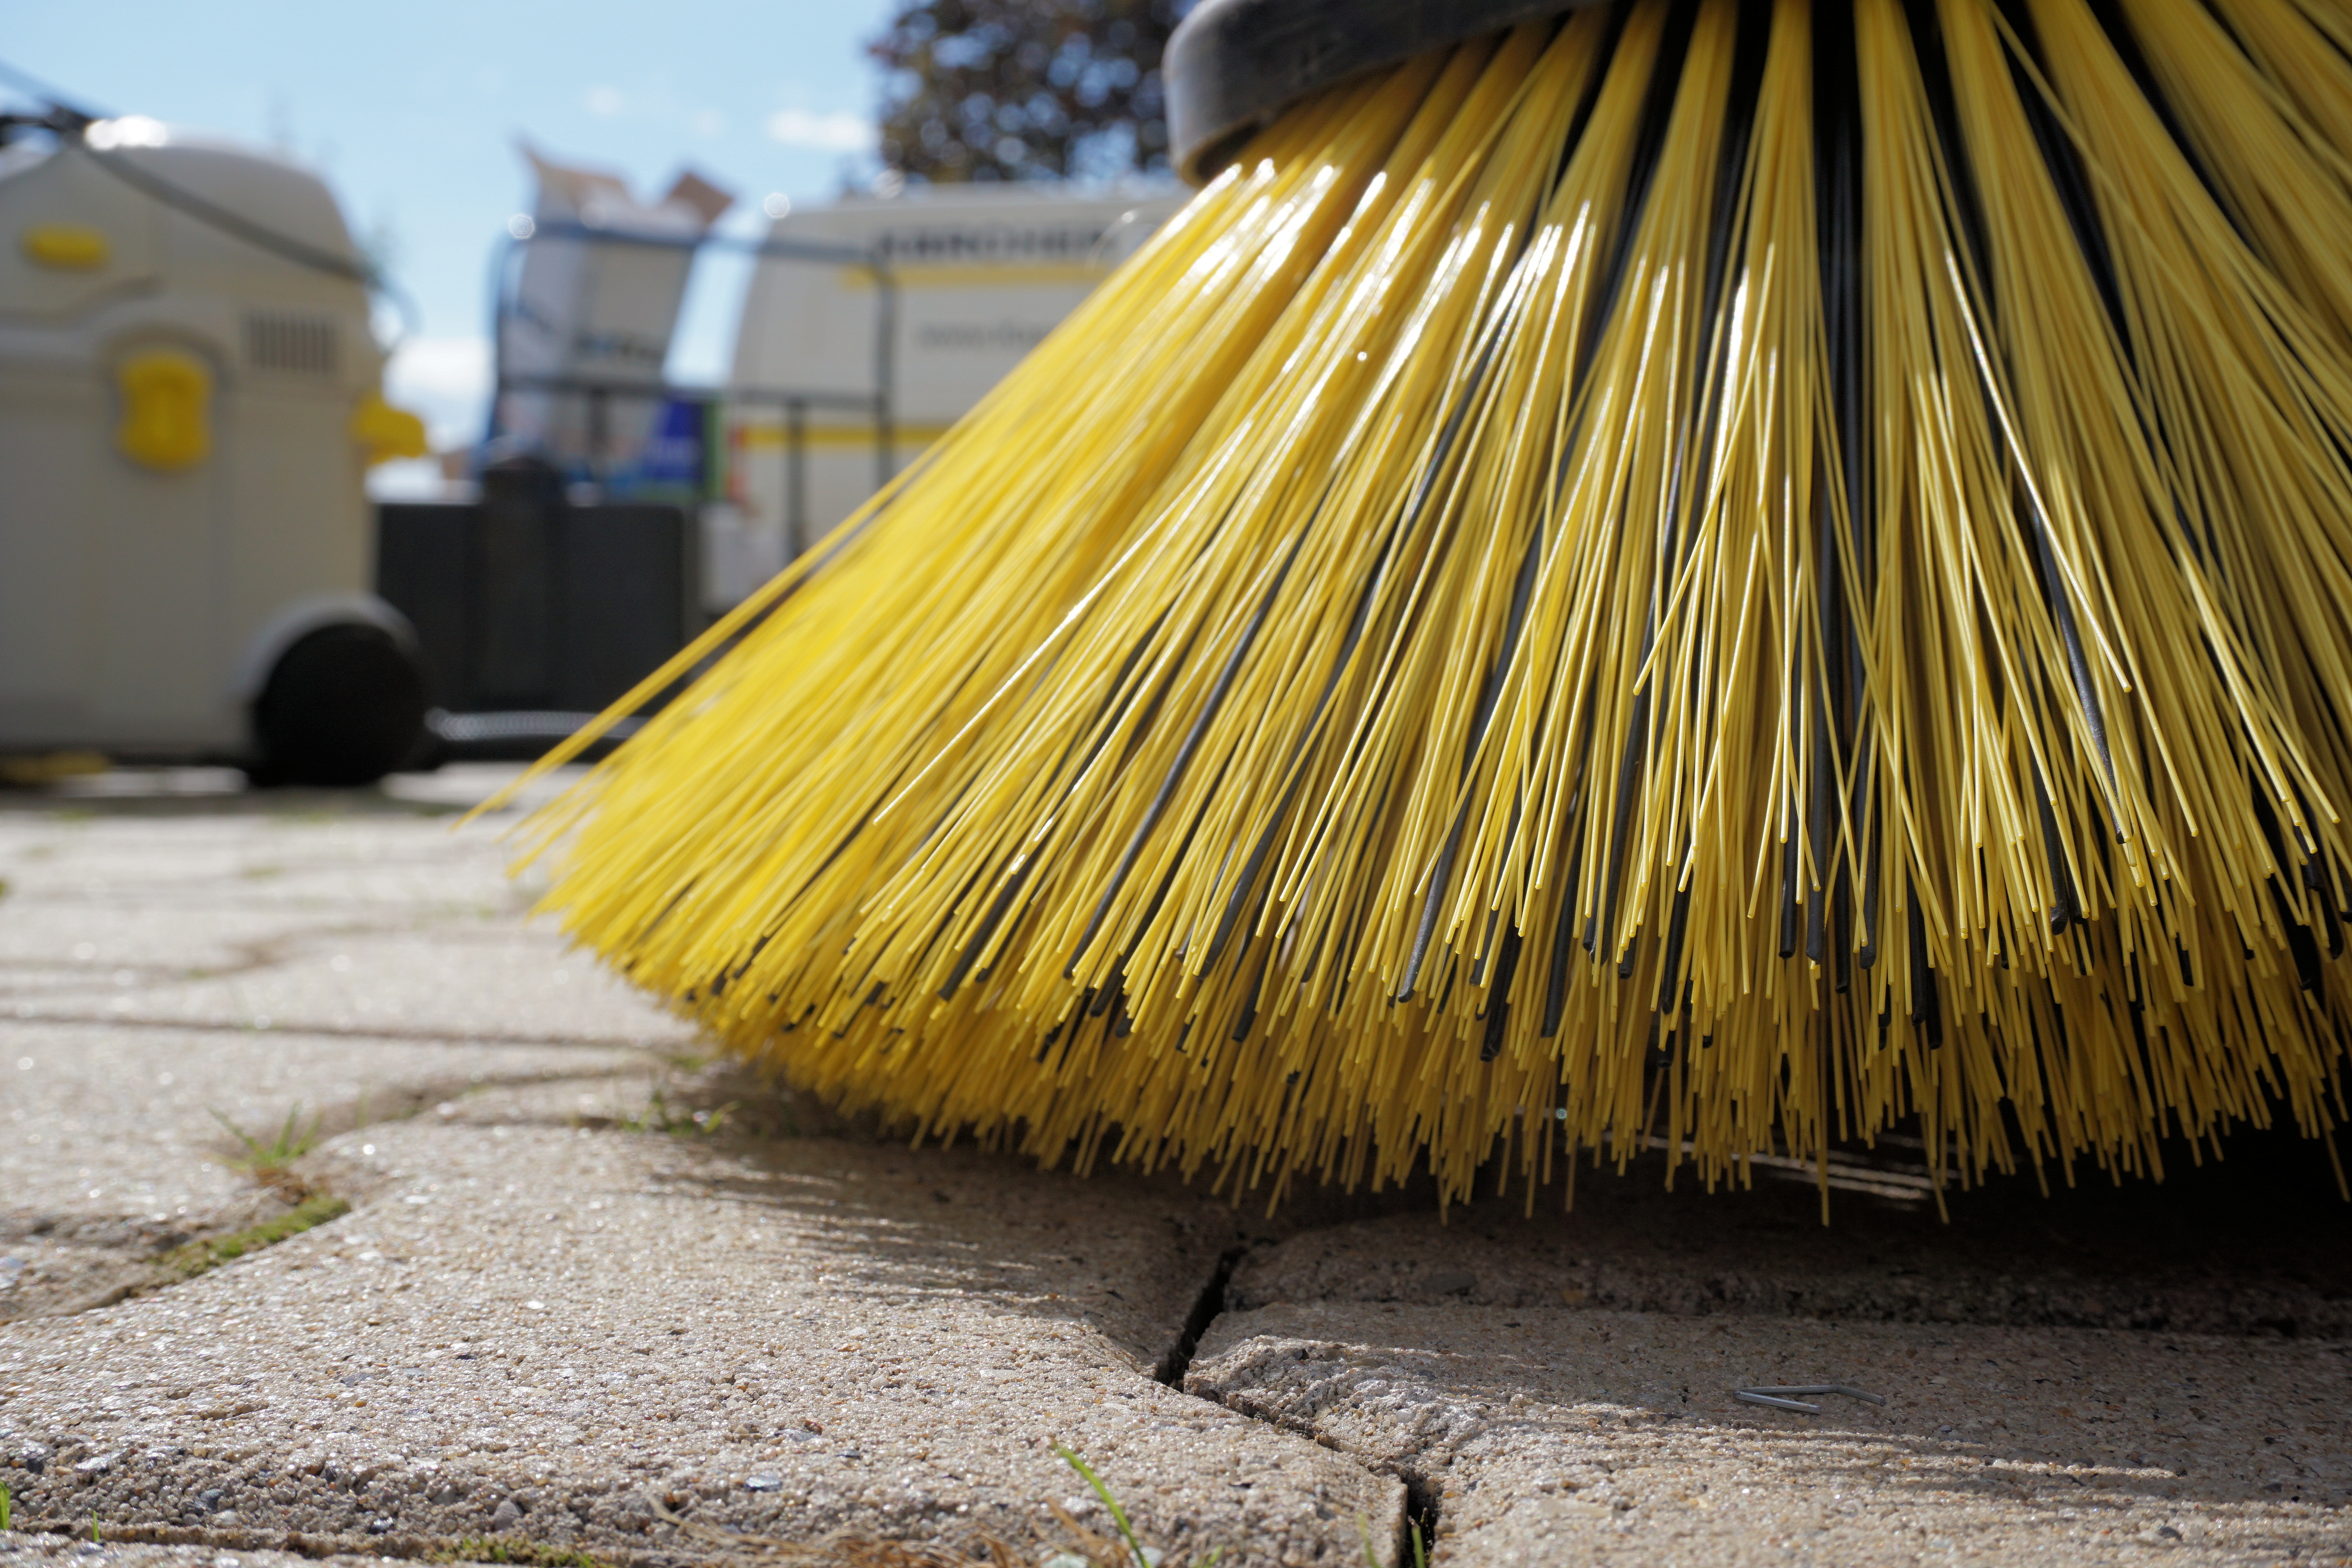
tree, wood, sunlight, flower, brush, color, autumn, clean, dirty, yellow, lighting, straw, broom, return, sweeper, periodic brush, push broom, cleanliness, brush up, periodic week, grass family